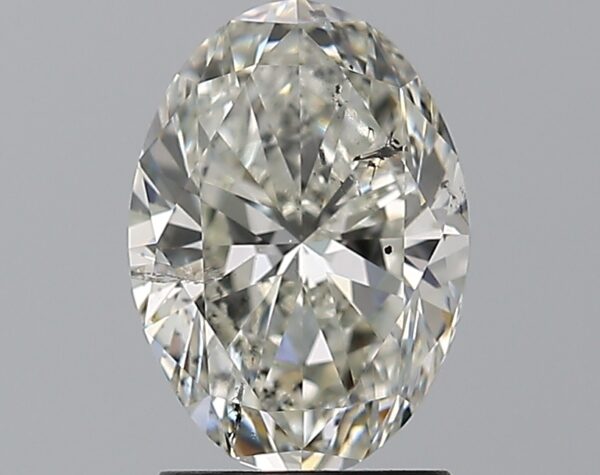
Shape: oval
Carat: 2
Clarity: SI2
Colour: I
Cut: FG
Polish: VG
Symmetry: VG
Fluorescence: N
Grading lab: IGI
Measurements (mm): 9.74 x 6.95 x 4.41